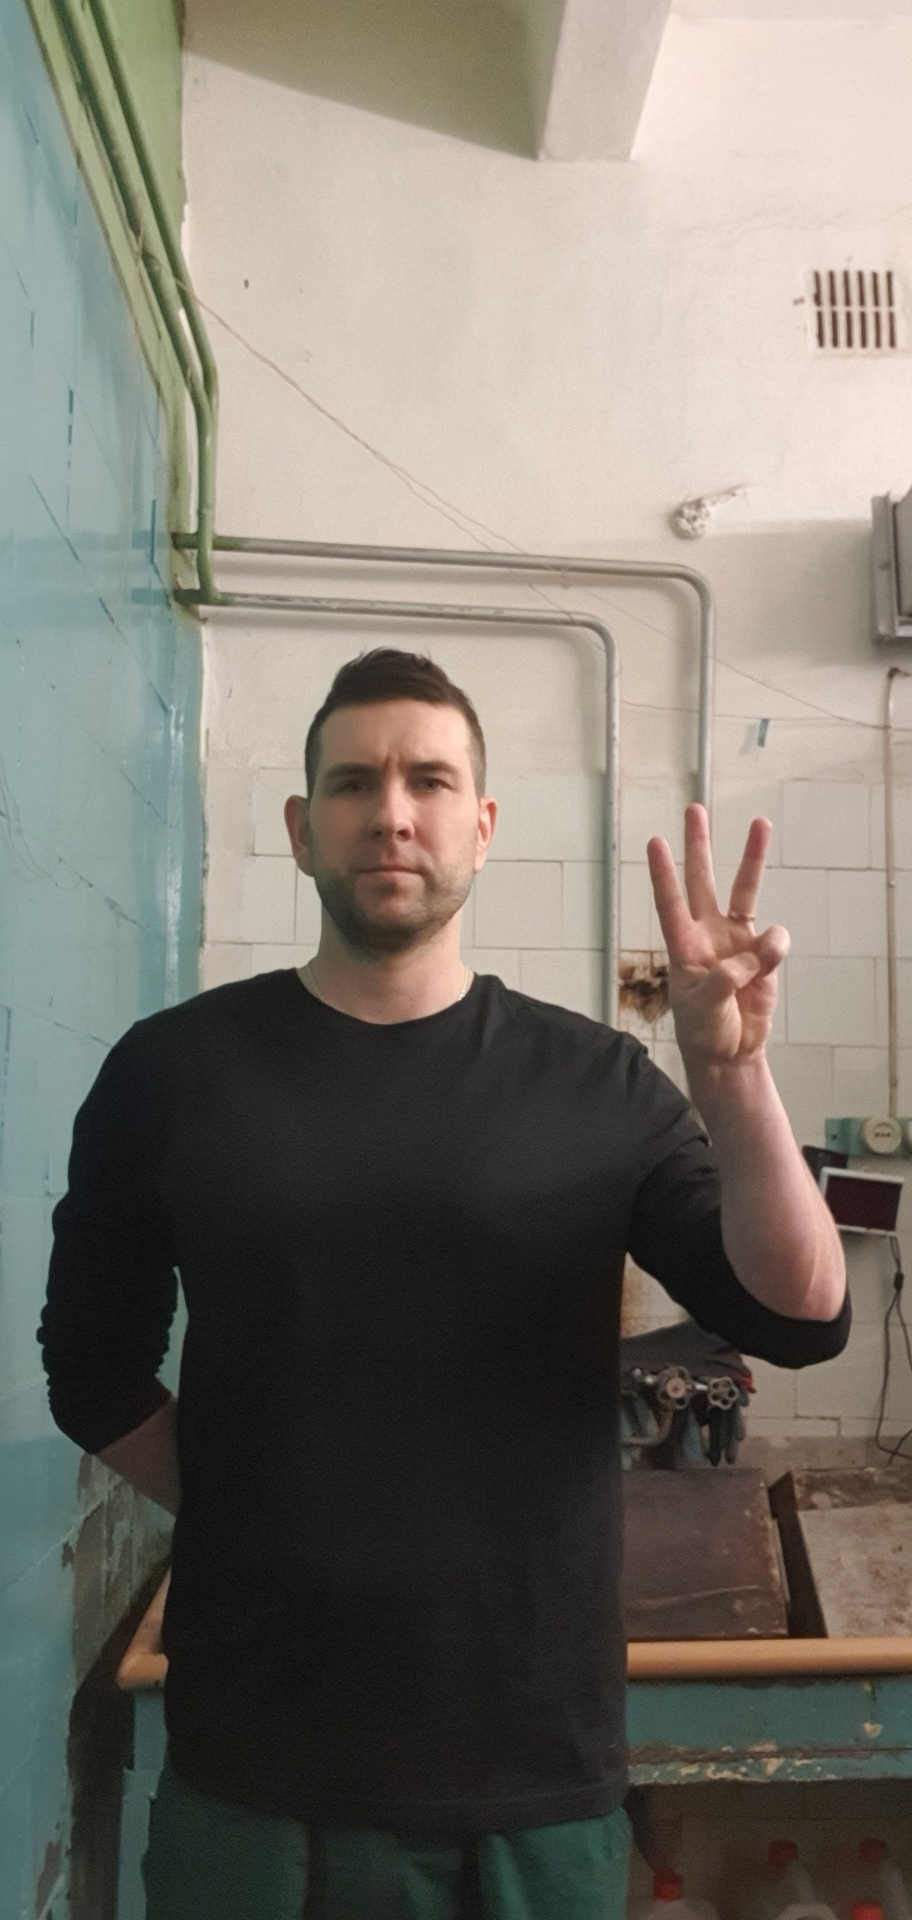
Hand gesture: three